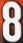
Number: 8